Take a Bow (Madonna song)

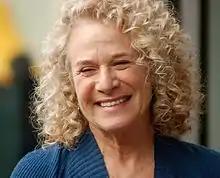
With "Take a Bow" topping the "Billboard" Hot 100, Madonna replaced Carole King as the woman who had written the most number-one songs.

"Take a Bow" was a commercial success in the United States, topping the "Billboard" Hot 100 chart. It was Madonna's second number-one single since "Billboard" started using Nielsen SoundScan and Nielsen BDS data to tabulate its charts; the first being "This Used to Be My Playground". Topping the chart for seven weeks, it is her longest-running number-one on this chart. It was her 11th single to top the "Billboard" Hot 100 and her 23rd top five entry; both records for a female artist. With the song reaching number one, she ranked fourth on the list of artists with the most number ones on the chart, behind the Beatles, Elvis Presley and the jointly ranked Michael Jackson and the Supremes. With a writing credit in nine chart-toppers, Madonna became the female songwriter with the most number-one songs at that time, overtaking Carole King, who had held the record for more than 30 years. It charted for a total of 30 weeks, tying with "Borderline" as Madonna's longest-running song on the Hot 100. In 2013, "Billboard" allocated "Take a Bow" the number four spot on its list of "Madonna's Biggest Billboard Hits", declaring it her second most successful single of the 1990s after "Vogue".